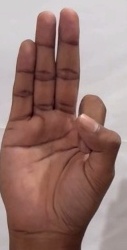
ASL sign: F